Draco Malfoy

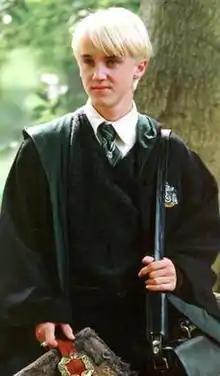
Tom Felton as Draco Malfoyin "Harry Potter and the Prisoner of Azkaban"

Draco Lucius Malfoy is a fictional character and a major antagonist in J. K. Rowling's "Harry Potter" series. He is a student in Harry Potter's year belonging in the Slytherin house. He is frequently accompanied by his two cronies, Vincent Crabbe and Gregory Goyle, who act as henchmen. Draco is characterised as a cowardly bully who tricks and hurts people to get what he wants; he is also a cunning user of magic. He was played by Tom Felton in the "Harry Potter" film series, while Lox Pratt is set to portray him in the TV series adaptation.